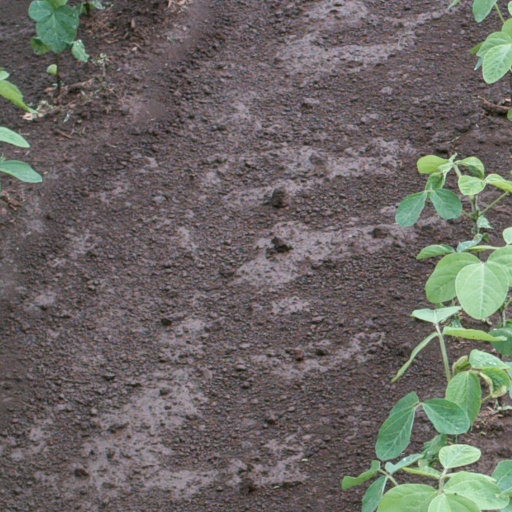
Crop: soybean